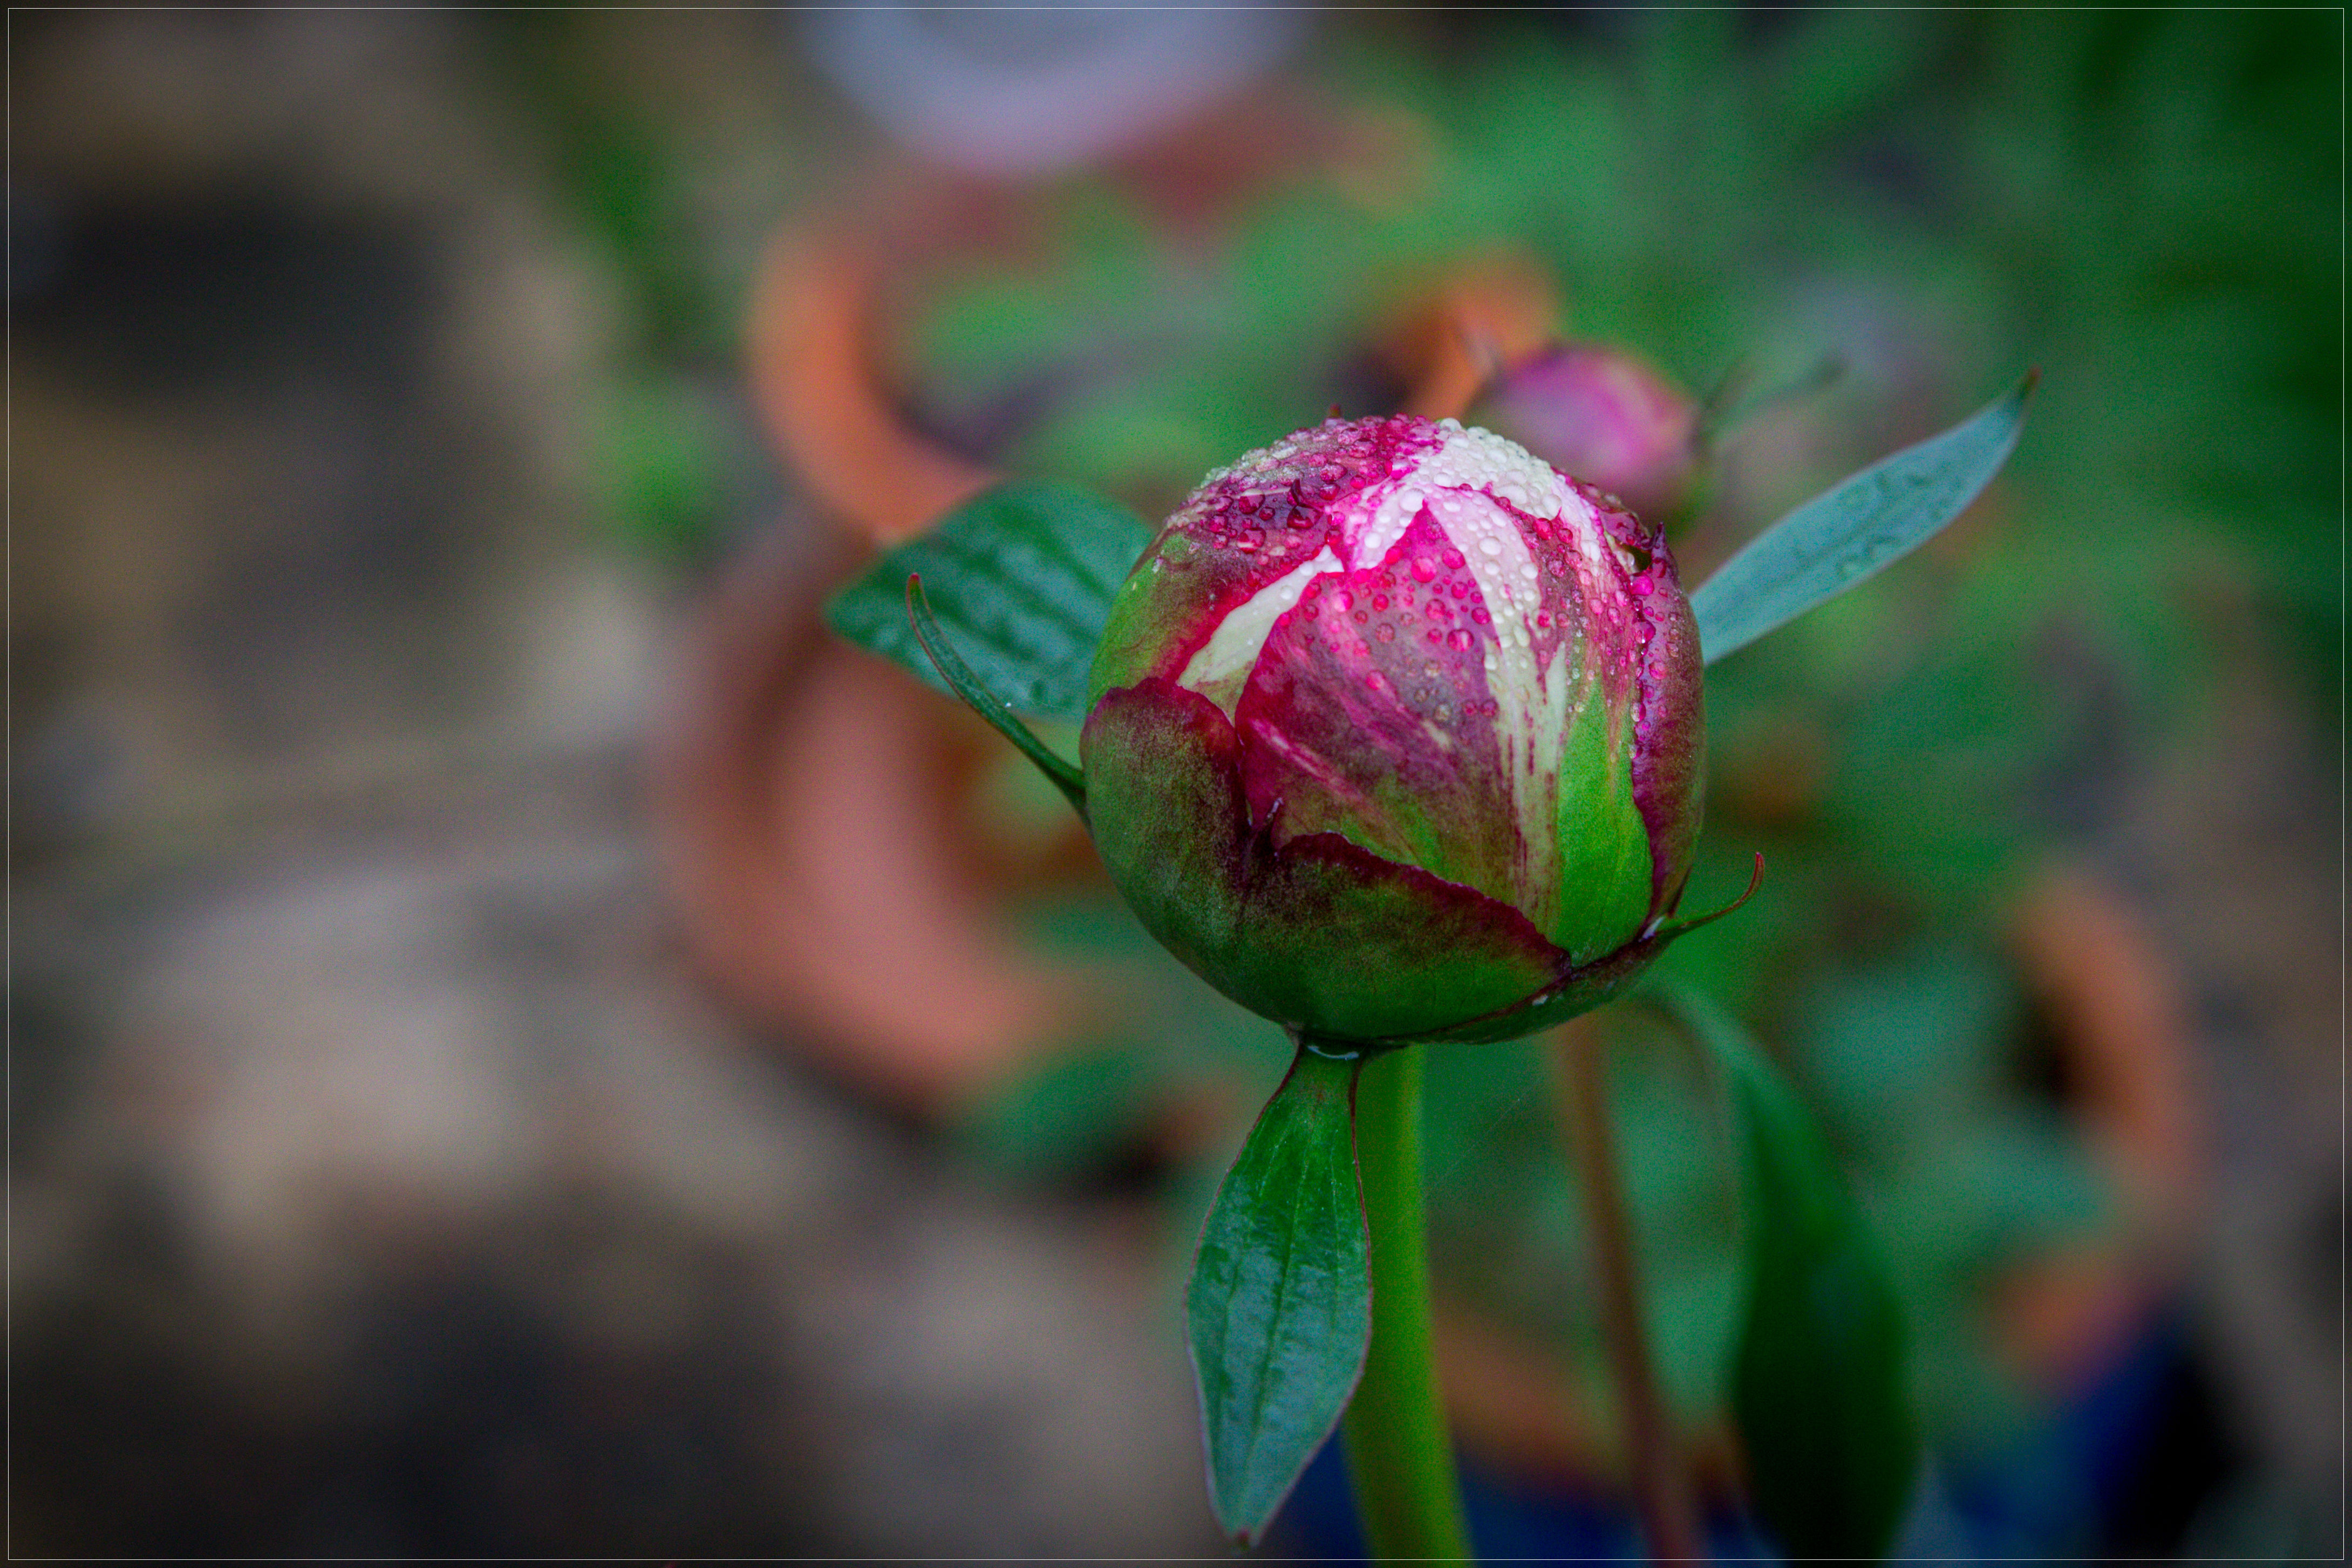
peony, flowers, spring, summer, garden, flower, flora, plant, bud, wildflower, leaf, close up, petal, macro photography, plant stem, blossom, aquatic plant, annual plant